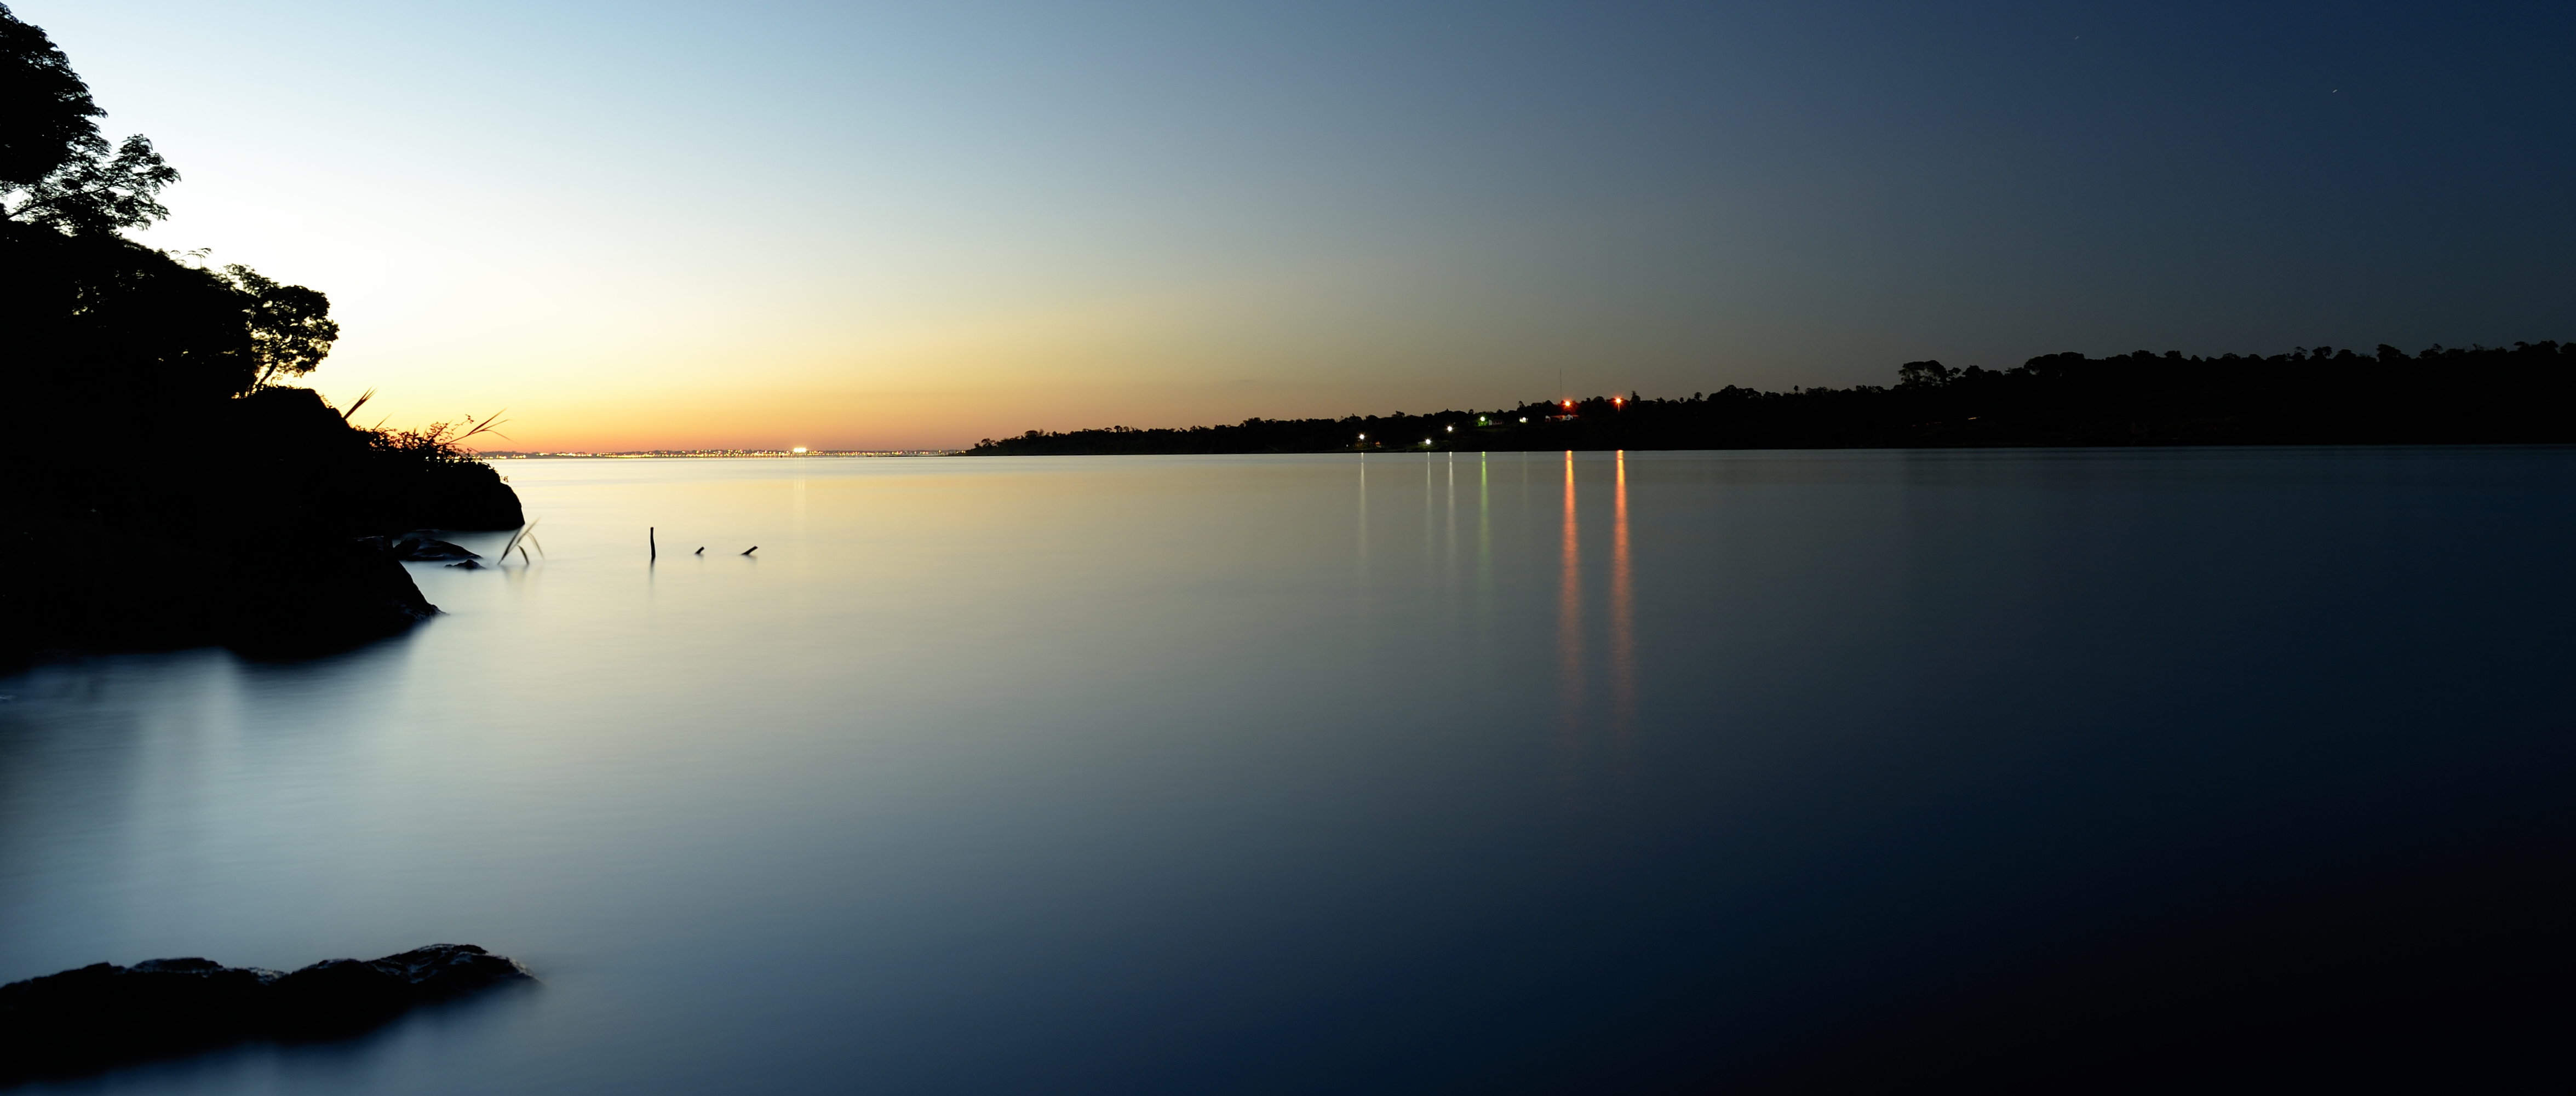
sea, horizon, sky, sunrise, sunset, sunlight, morning, lake, dawn, dusk, evening, reflection, bay, misiones, atmospheric phenomenon